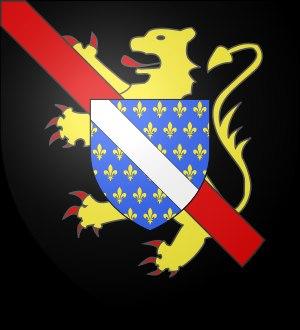
Liste non exhaustive :